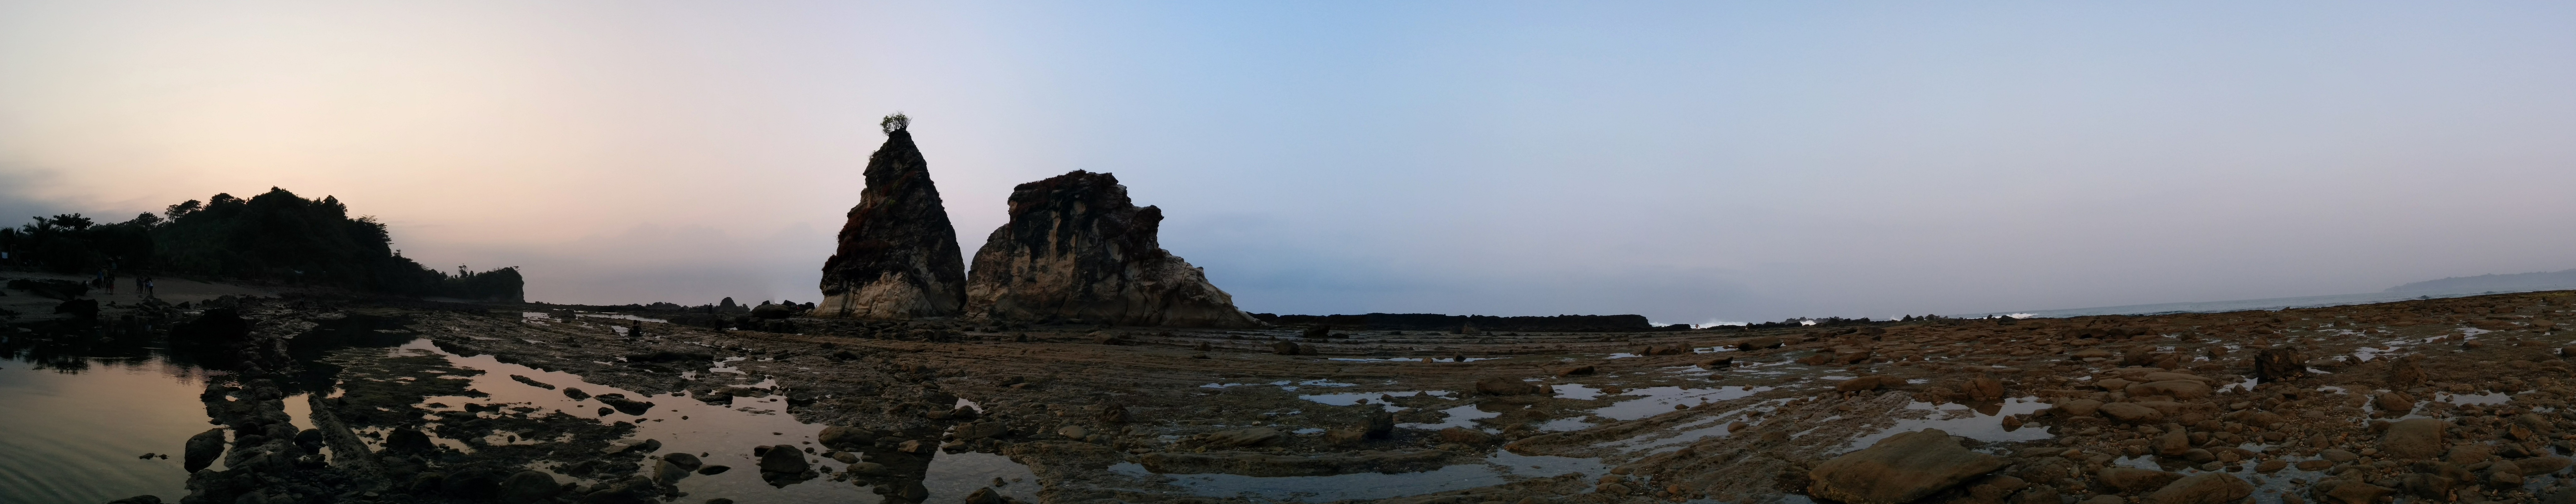
monument, panorama, badlands, ecosystem, geographical feature